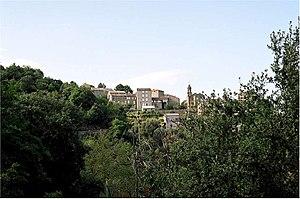
Tagliu-Isulacciu (Corse)
Taglio-Isolaccio est une commune française située dans la circonscription départementale de la Haute-Corse et le territoire de la collectivité de Corse. Elle appartient à l'ancienne piève de Tavagna.